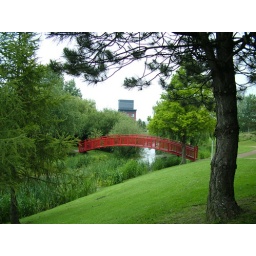
Red bridge over Cotton lake